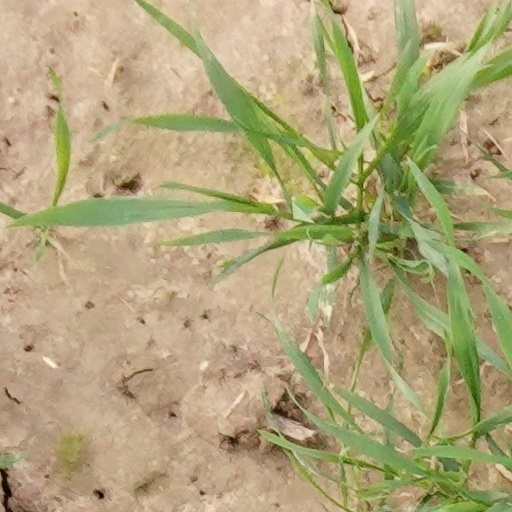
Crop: wheat